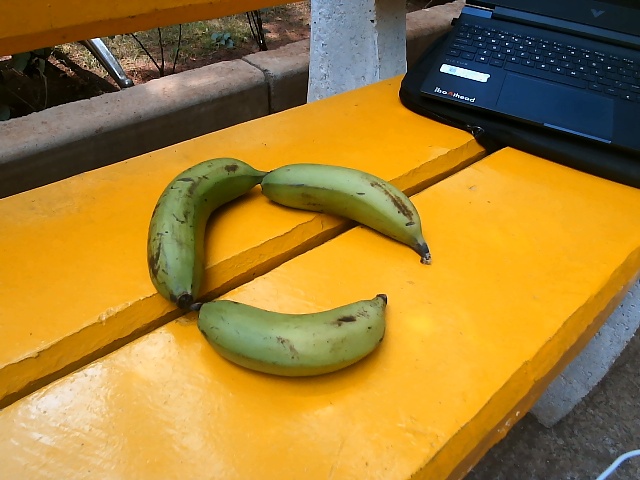
Label: Raw_Banana